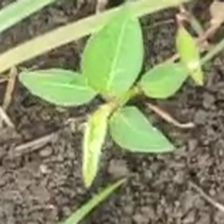
Weed species: Moti_dudhi(Euphorbia_geneculata_L)